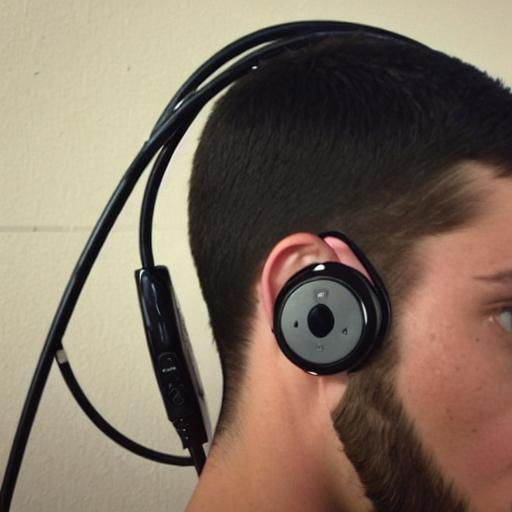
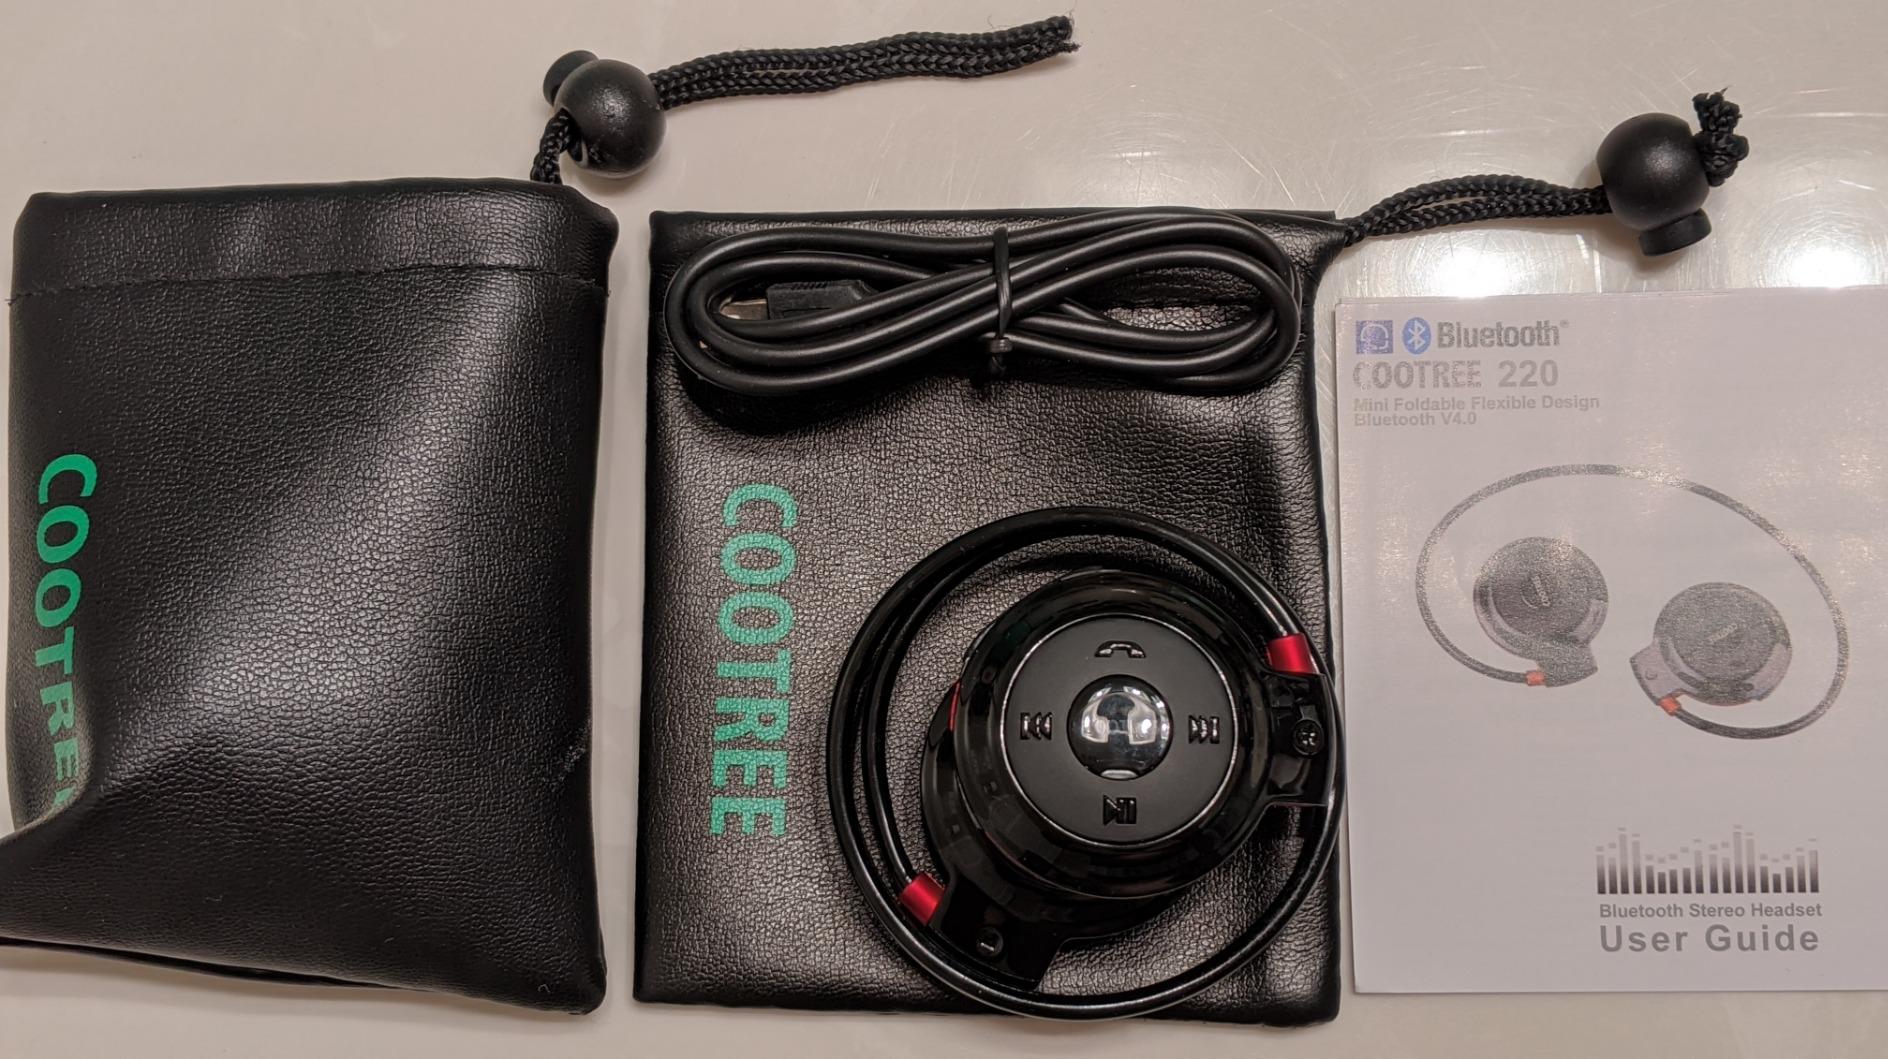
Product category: headphones
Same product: no